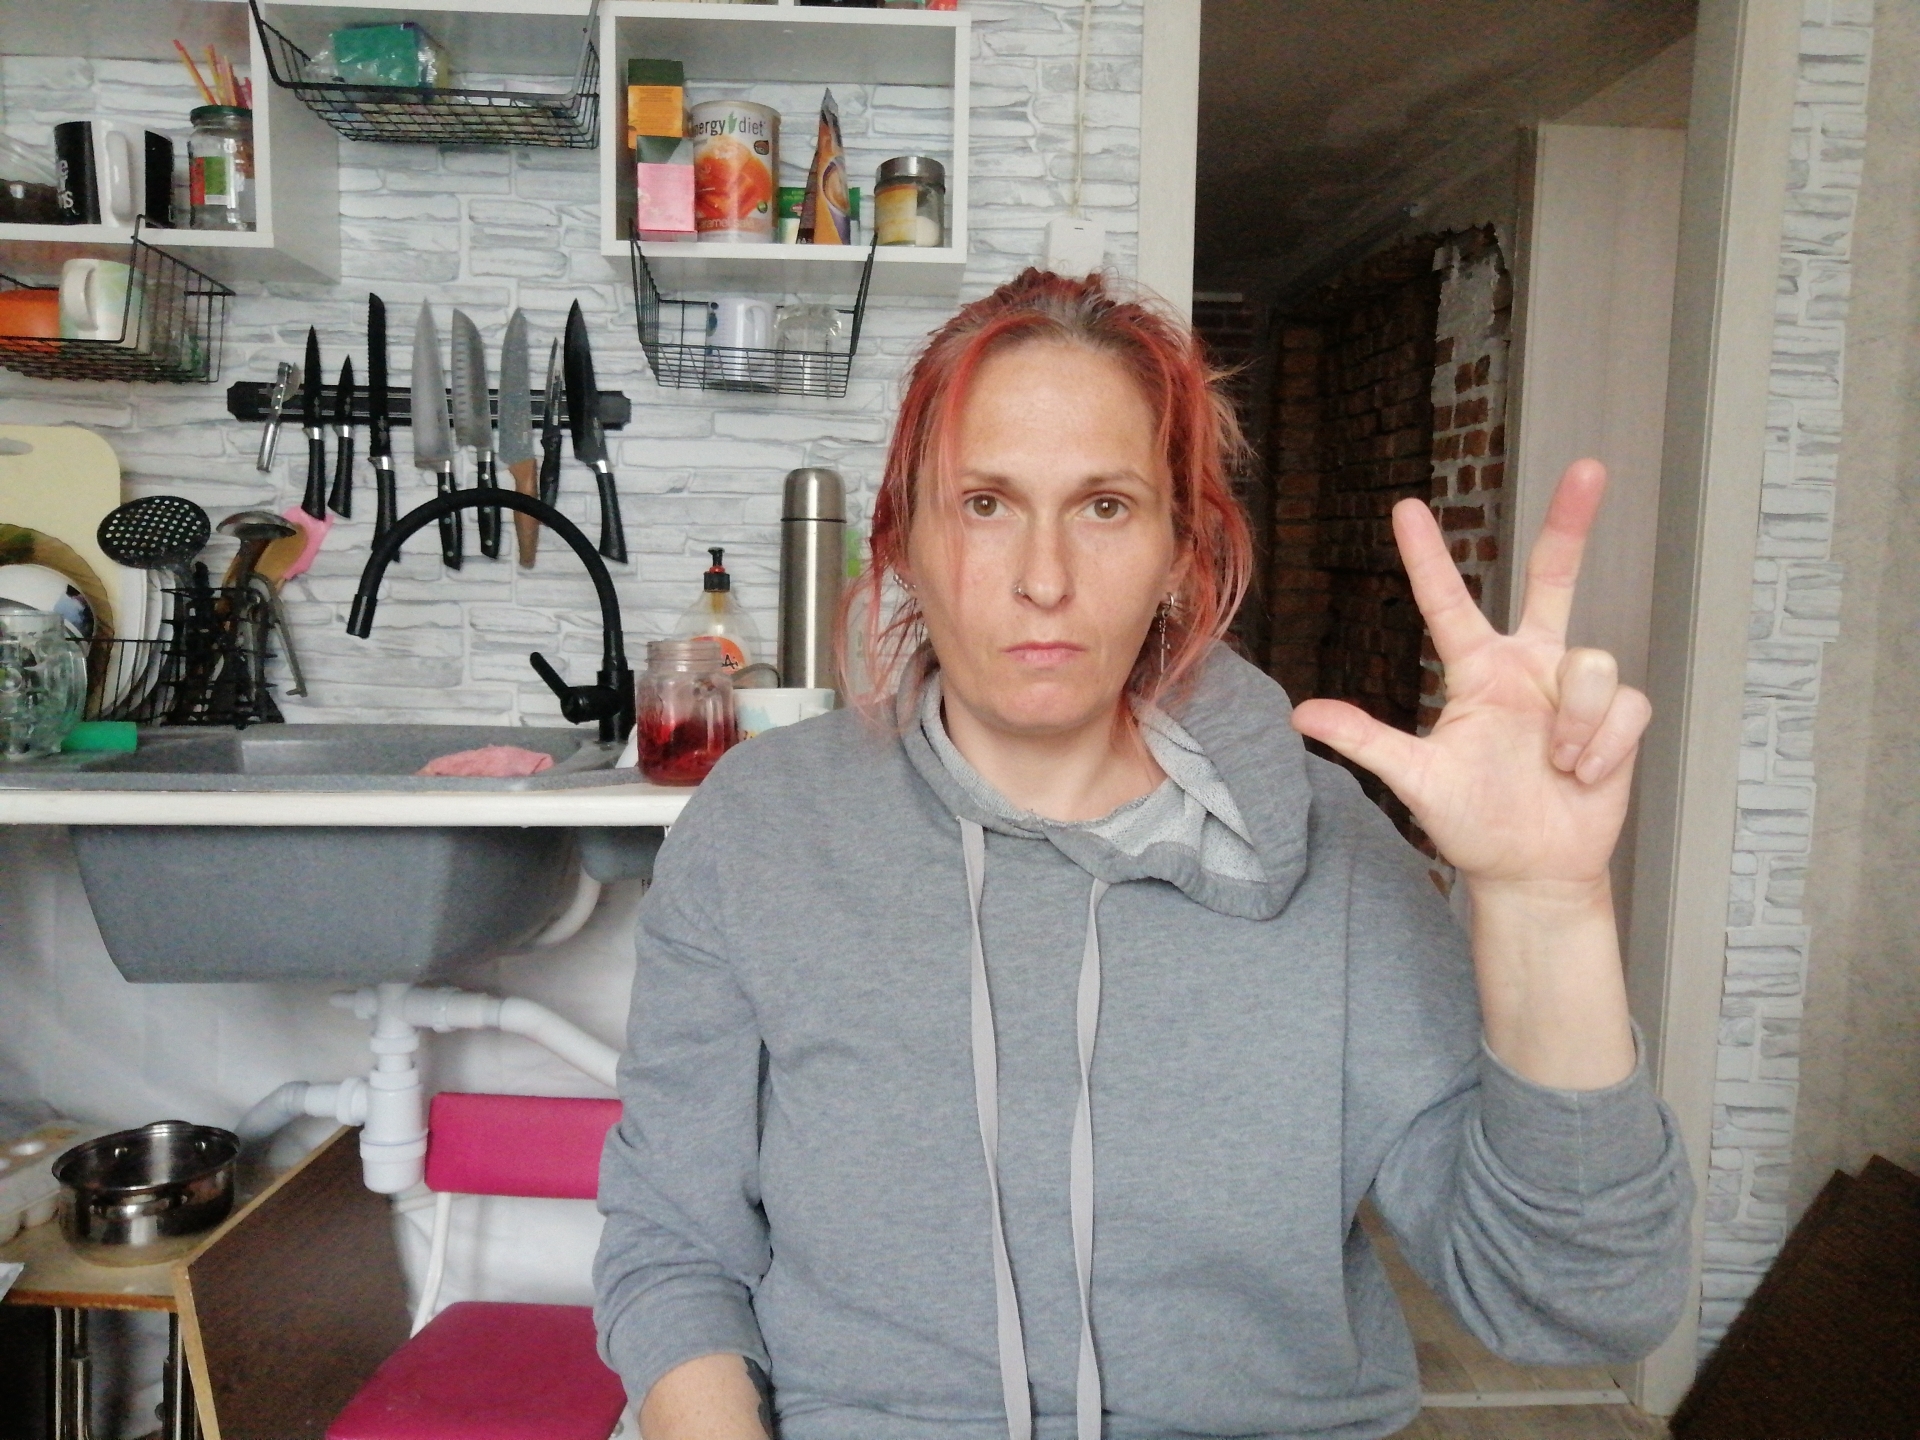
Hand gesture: three2